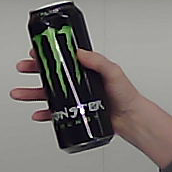
Product: monster_energydrink